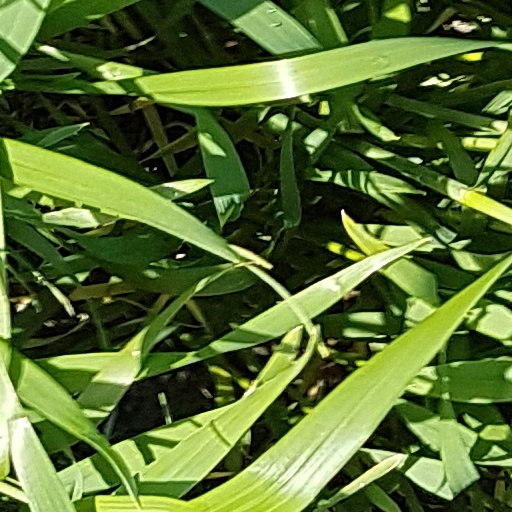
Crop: wheat